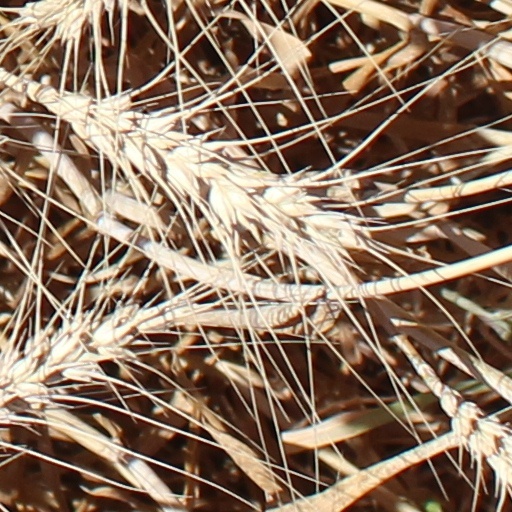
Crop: wheat